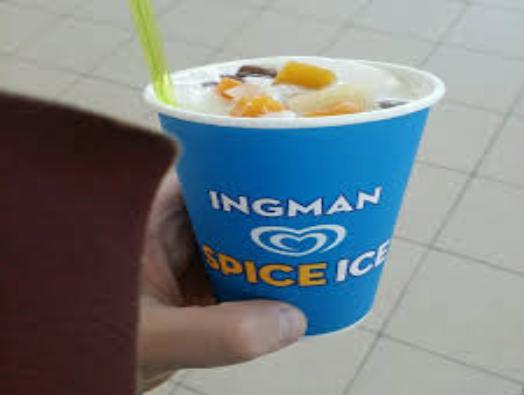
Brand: Ingman Ice Cream
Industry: Food